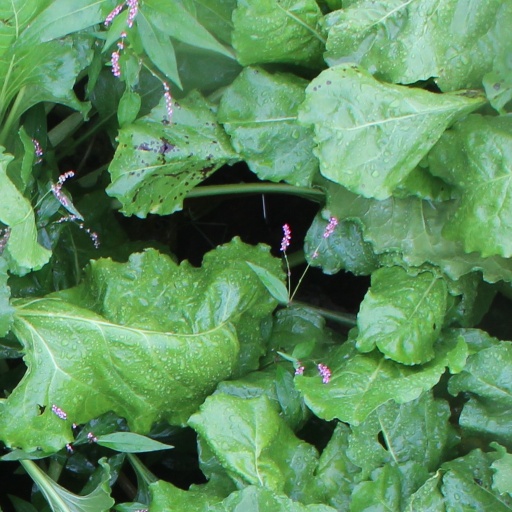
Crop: sugar beet